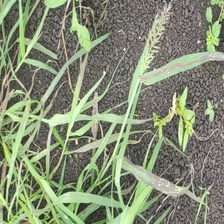
Weed species: Digitaria_SP_(Digitaria Sanguinalis )